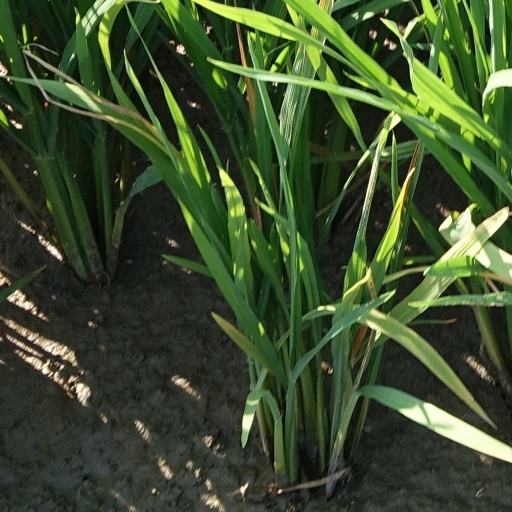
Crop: rice